Tinglin railway station

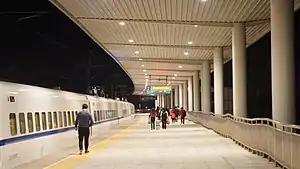
Platform 2 at night

Tinglin is a railway station on the Jinshan railway in Jinshan District, Shanghai. It opened for intercity passenger service on September 28, 2012.